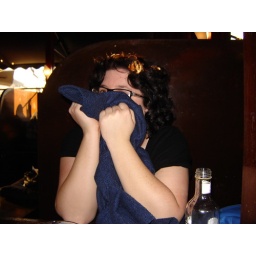
At a bar in Canberra with Meaghan and Laurie. That girl won't hold still for the camera.